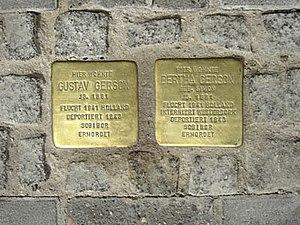
La synagogue de Höchst sur le Main, inaugurée en 1905, a été détruite en 1938 lors de la nuit de Cristal comme la plupart des autres lieux de culte juif en Allemagne.